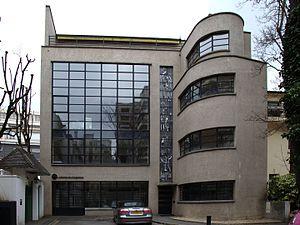
Maison et atelier du maître-verrier Barillet, 15 square Vergennes, Paris XVe, construit par Robert Mallet-Stevens (1886-1945). Musée Mendjisky-Ecoles de Paris entre avril 2014 et janvier 2017.
La maison et atelier du maître-verrier Barillet est un immeuble construit en 1932 par l'architecte français Robert Mallet-Stevens pour le maître-verrier Louis Barillet au nᵒ 15 square Vergennes,
Robert Mallet-Stevens, né le 24 mars 1886 à Paris et mort le 8 février 1945 dans la même ville, est un architecte et designer français. Il fait partie du mouvement moderne. Il fut également un célèbre décorateur de cinéma dans les années 1920 pour Marcel L'Herbier ou Jean Renoir, et directeur de l'école des beaux-arts de Lille.
Le Square de Vergennes est une voie du 15ᵉ arrondissement de Paris, en France.
Louis Joseph Pierre Barillet, né le 13 février 1880 à Alençon, et mort le 11 décembre 1948 à Clamart, est un maître verrier français.